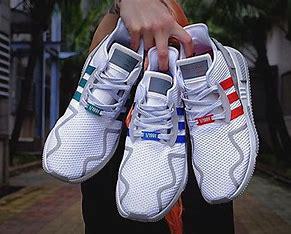
Brand: Adidas
Model: EQT Cushion Adv